2017 Catalan general strike

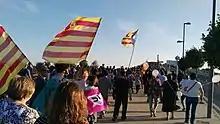
Demonstrators for peace cross the "Lo Passador" bridge from to in southern Catalonia

On 3 October, two days after the referendum, hundreds of thousands of demonstrators blocked roads across Catalonia, including main thoroughfares in Barcelona. Farmers blocked highways with their tractors. By 9:30 a.m., the Barcelona bus and subway systems were almost entirely halted. Catalonia's railway company suspended service, the national railway ran minimally, and the ports of Barcelona and Tarragona closed, as did places of work from small stores to the large, wholesale food-trading market Mercabarna. Universities canceled classes and the large public market La Boqueria was nearly empty. The strike included the staff of the Barcelona Museum of Contemporary Art and Sagrada Família basilica, and Barcelona's football team, FC Barcelona. Barcelona's airport and most other large industries, however, ran without disruption. Many students and farmworkers participated. By midday, in Barcelona, tens of thousands of people occupied the city's major streets—Avinguda Diagonal, Gran Via, Via Laietana—en route to the major demonstrations at the city's administrative center, Plaça Sant Jaume, and the intersection of Barcelona's other city squares at Ronda de la Universitat. Demonstrators gathered before the region's town halls before a planned action at 6 p.m. Barcelona city police later estimated the city's crowd to be 700,000 people in size.